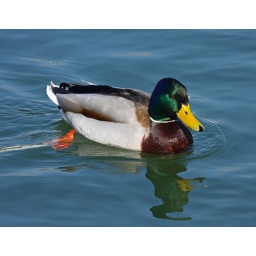
A male mallard duck on the River Thames in Reading, Berkshire